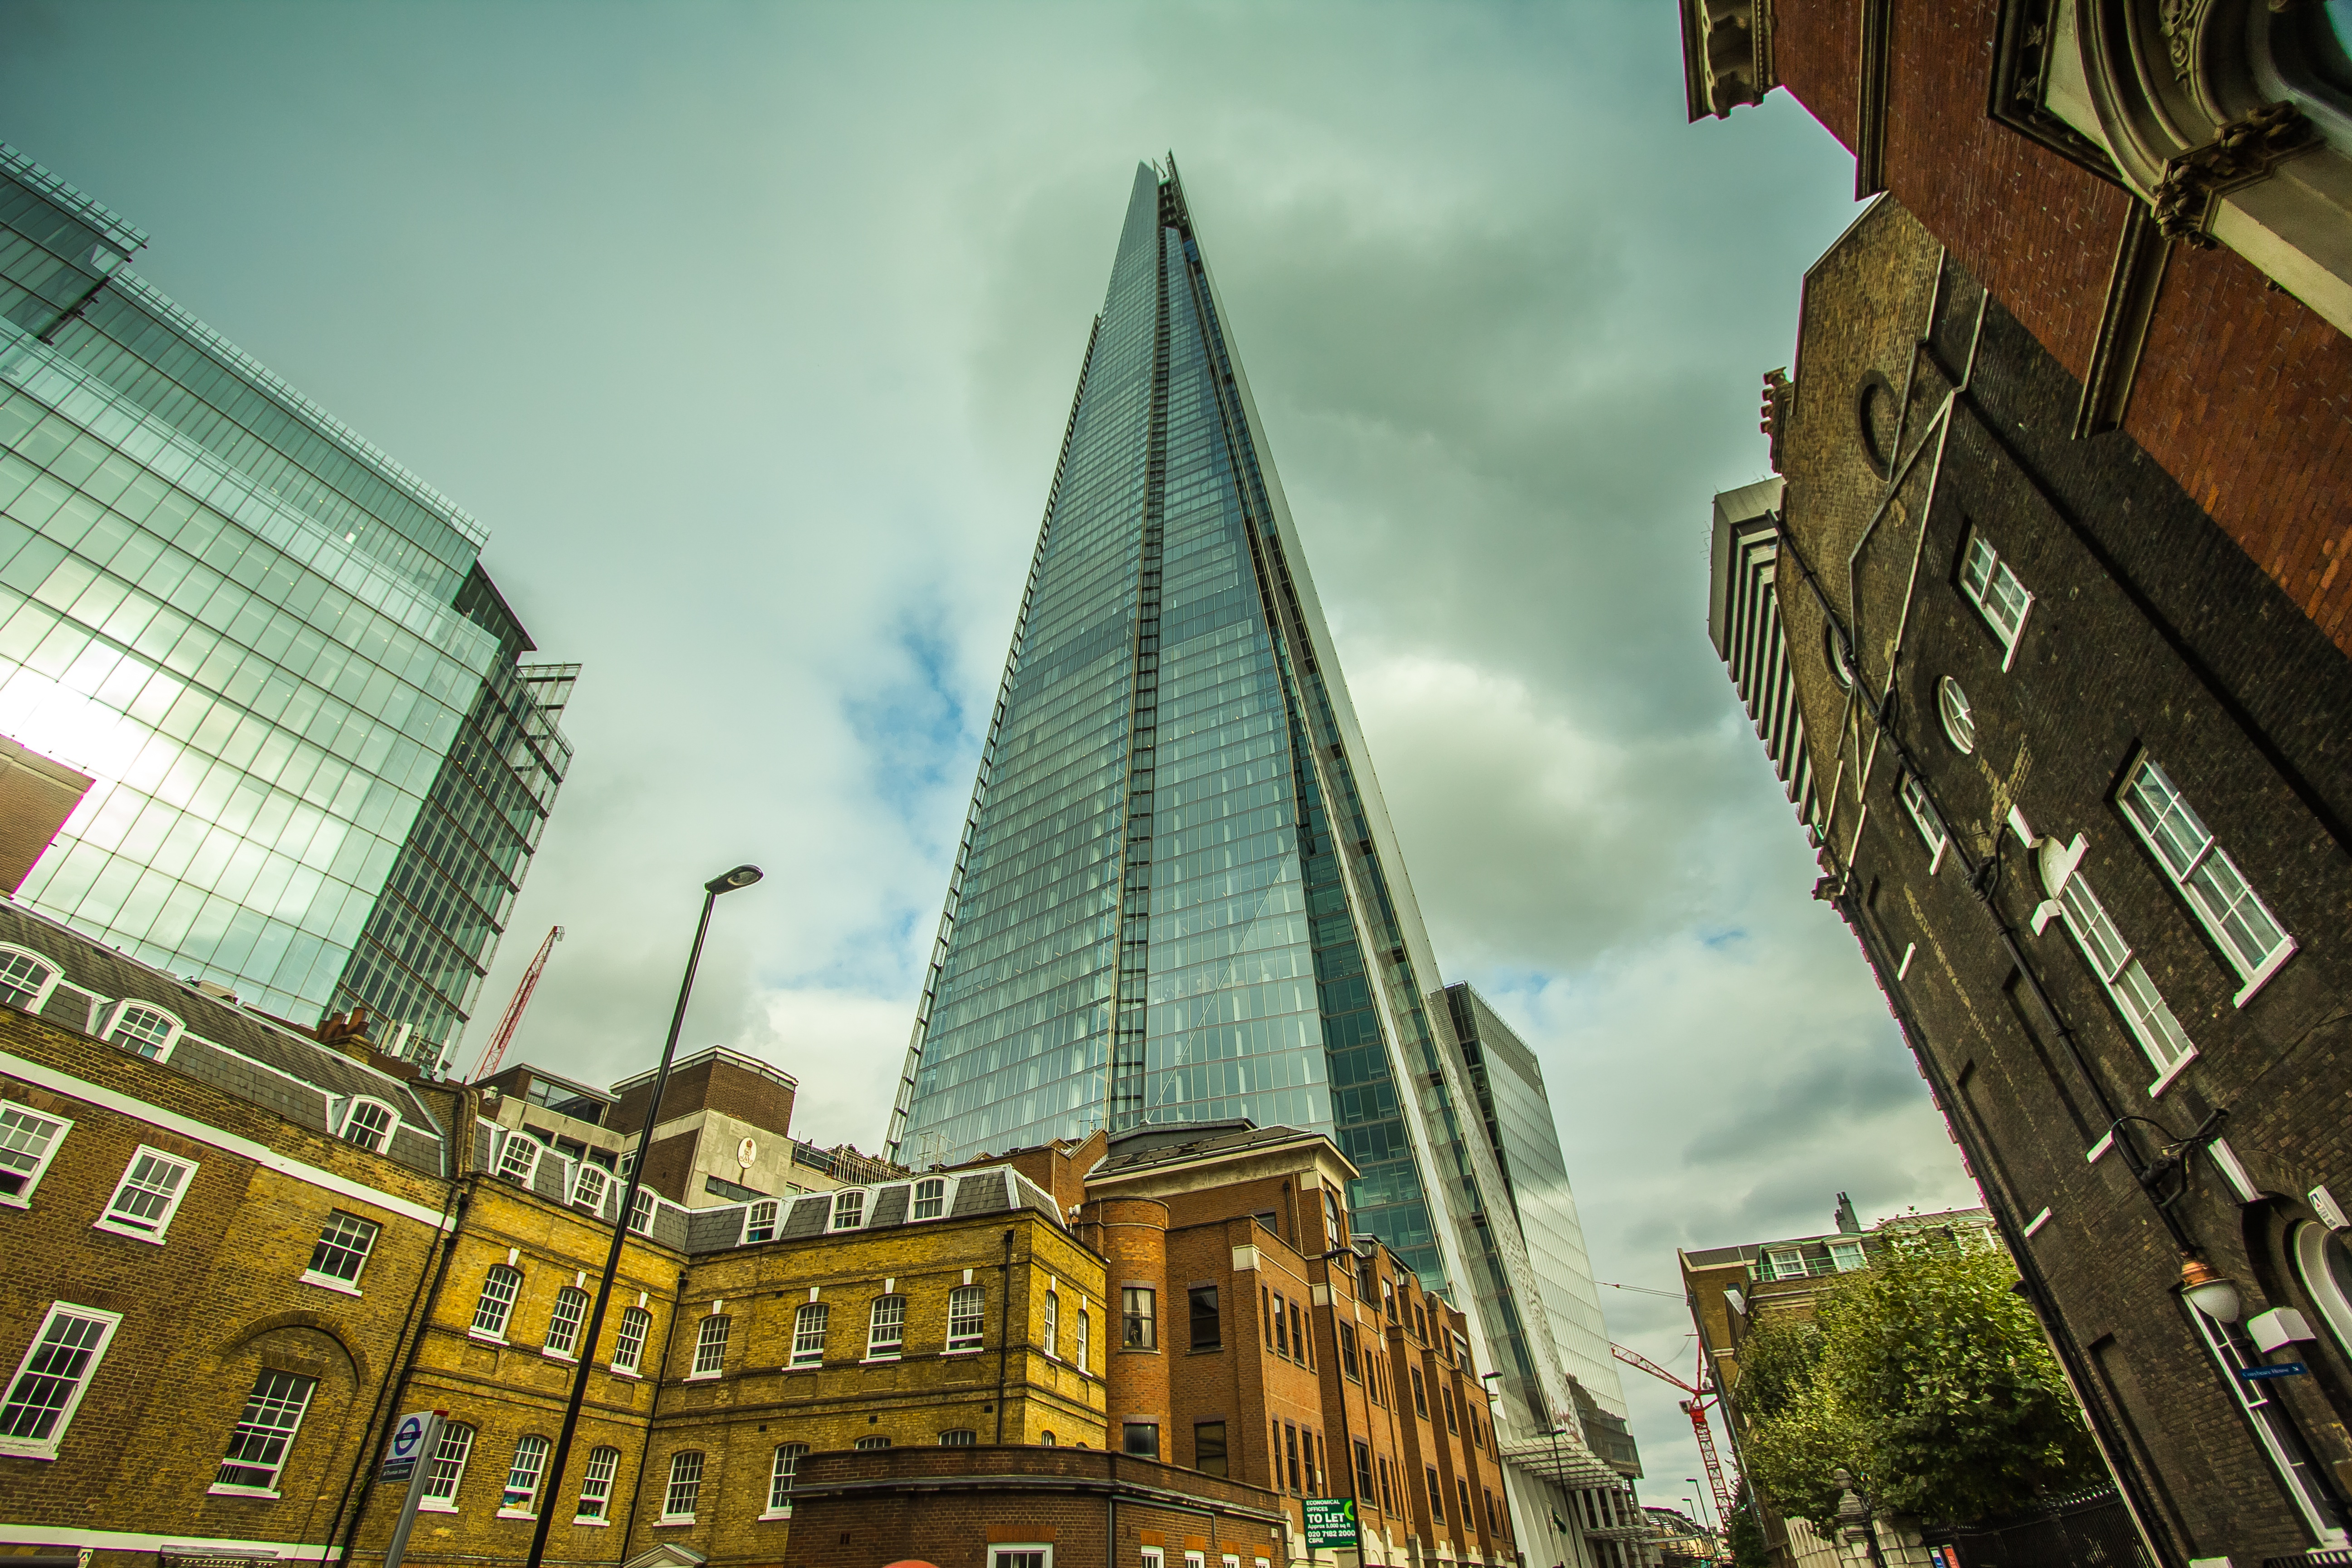
architecture, road, skyline, street, city, skyscraper, cityscape, downtown, tower, landmark, facade, tower block, london, metropolis, neighbourhood, urban area, human settlement, metropolitan area